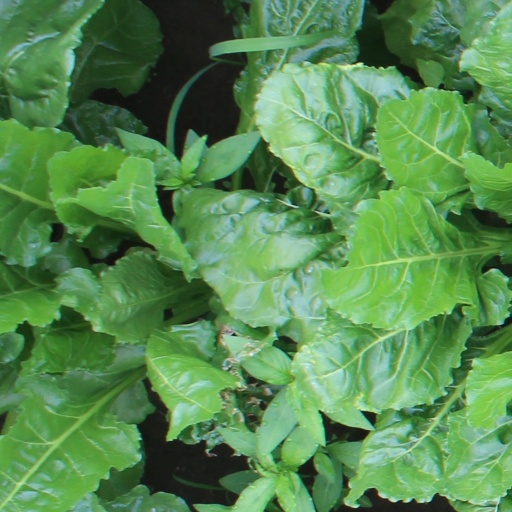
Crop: sugar beet